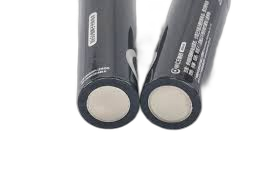
Waste category: battery